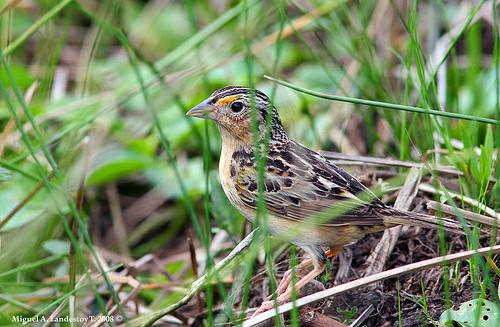
A photo of a grasshopper sparrow